Smalltooth sawfish

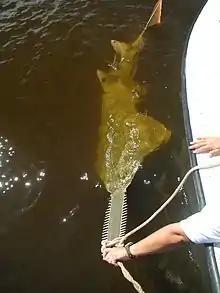
A smalltooth sawfish briefly captured for tagging as part of a conservation project

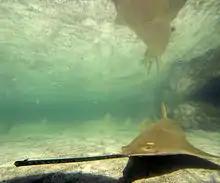
Atlantis Paradise Island became the world's first aquarium to breed sawfish when four pups were born there in 2012.

Smalltooth sawfish are extremely vulnerable to overexploitation because of their propensity for entanglement in nets, their restricted habitat, and low rate of population growth. The species is listed as critically endangered by the IUCN Red List. The "Pristis pectinata" species is critically endangered mainly because of the fishing pressure business which feeds into the shark-fin industry. Historically it was found in 47 countries, but it has been possibly extirpated from 26 countries and its presence is uncertain in a further 16 countries, leaving only 5 countries where it certainly still survives, although the IUCN lists it as surviving in 9 countries. In terms of area, the authors of the former estimate, Dulvy et al., believe it certainly survives in only 19% of its historical range. It is the only sawfish that certainly still survives in the United States (the largetooth sawfish, "P. pristis", has likely been extirpated from this country), and it has been listed by the National Marine Fisheries Service as endangered under the Endangered Species Act since 2003. It is estimated that the smalltooth sawfish population in the United States now equals less than 5% of the historical population in this country. In the United States it once occurred from Texas to New York (northern range as summer visitors), but today it is essentially limited to Florida. In the Everglades region of Florida the population is now stable and possibly slowly rising. Other countries where it certainly survives are the Bahamas, Cuba, Belize, Honduras and Sierra Leone, but whether it survives in the Western Gulf of Mexico or off the Atlantic coast of South America is unclear. The species is listed on Appendix I of the Convention on International Trade in Endangered Species.